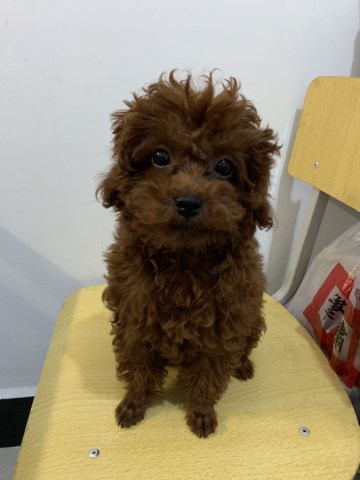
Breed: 7449-n000128-teddy